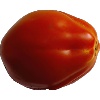
Label: Tomato 1